Calcutta Cricket and Football Club

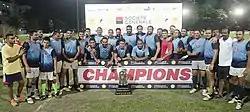
83rd All India and South Asia Rugby Tournament hosted at the CC&FC ground in 2016

CC&FC's oldest sporting department is first-class cricket, which was incepted as the "Calcutta Cricket Club Clippers" by British expatriates who had come over with the British East India Company. Have been in existence since 1792, it is the second oldest cricket club in the world after Marylebone Cricket Club. On 23 February 1792, "Madras Courier" reported the schedule of a match between Calcutta Cricket Club and a team from Barrackpore, and the news was later highlighted by Irwin Rosenwater on "The London Times". The club later played in annual fixtures against numerous British regimental teams stationed in both Fort William and Barrackpur Cantonment. According to "The Bengal Hurkaru and Chronicle", they also played against other visiting teams, consisting Old Etonians, Old Harrovians and alumni of both the Oxford and Cambridge University.